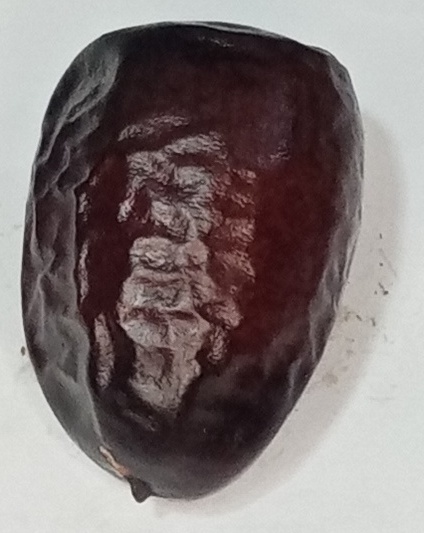
Variety: kupro
Size: large
Grade: grade-3